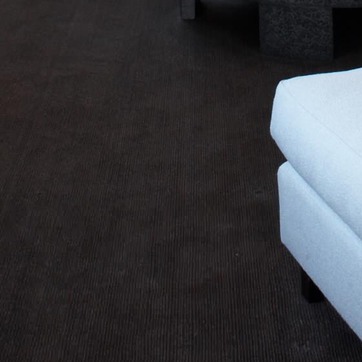
Material: carpet